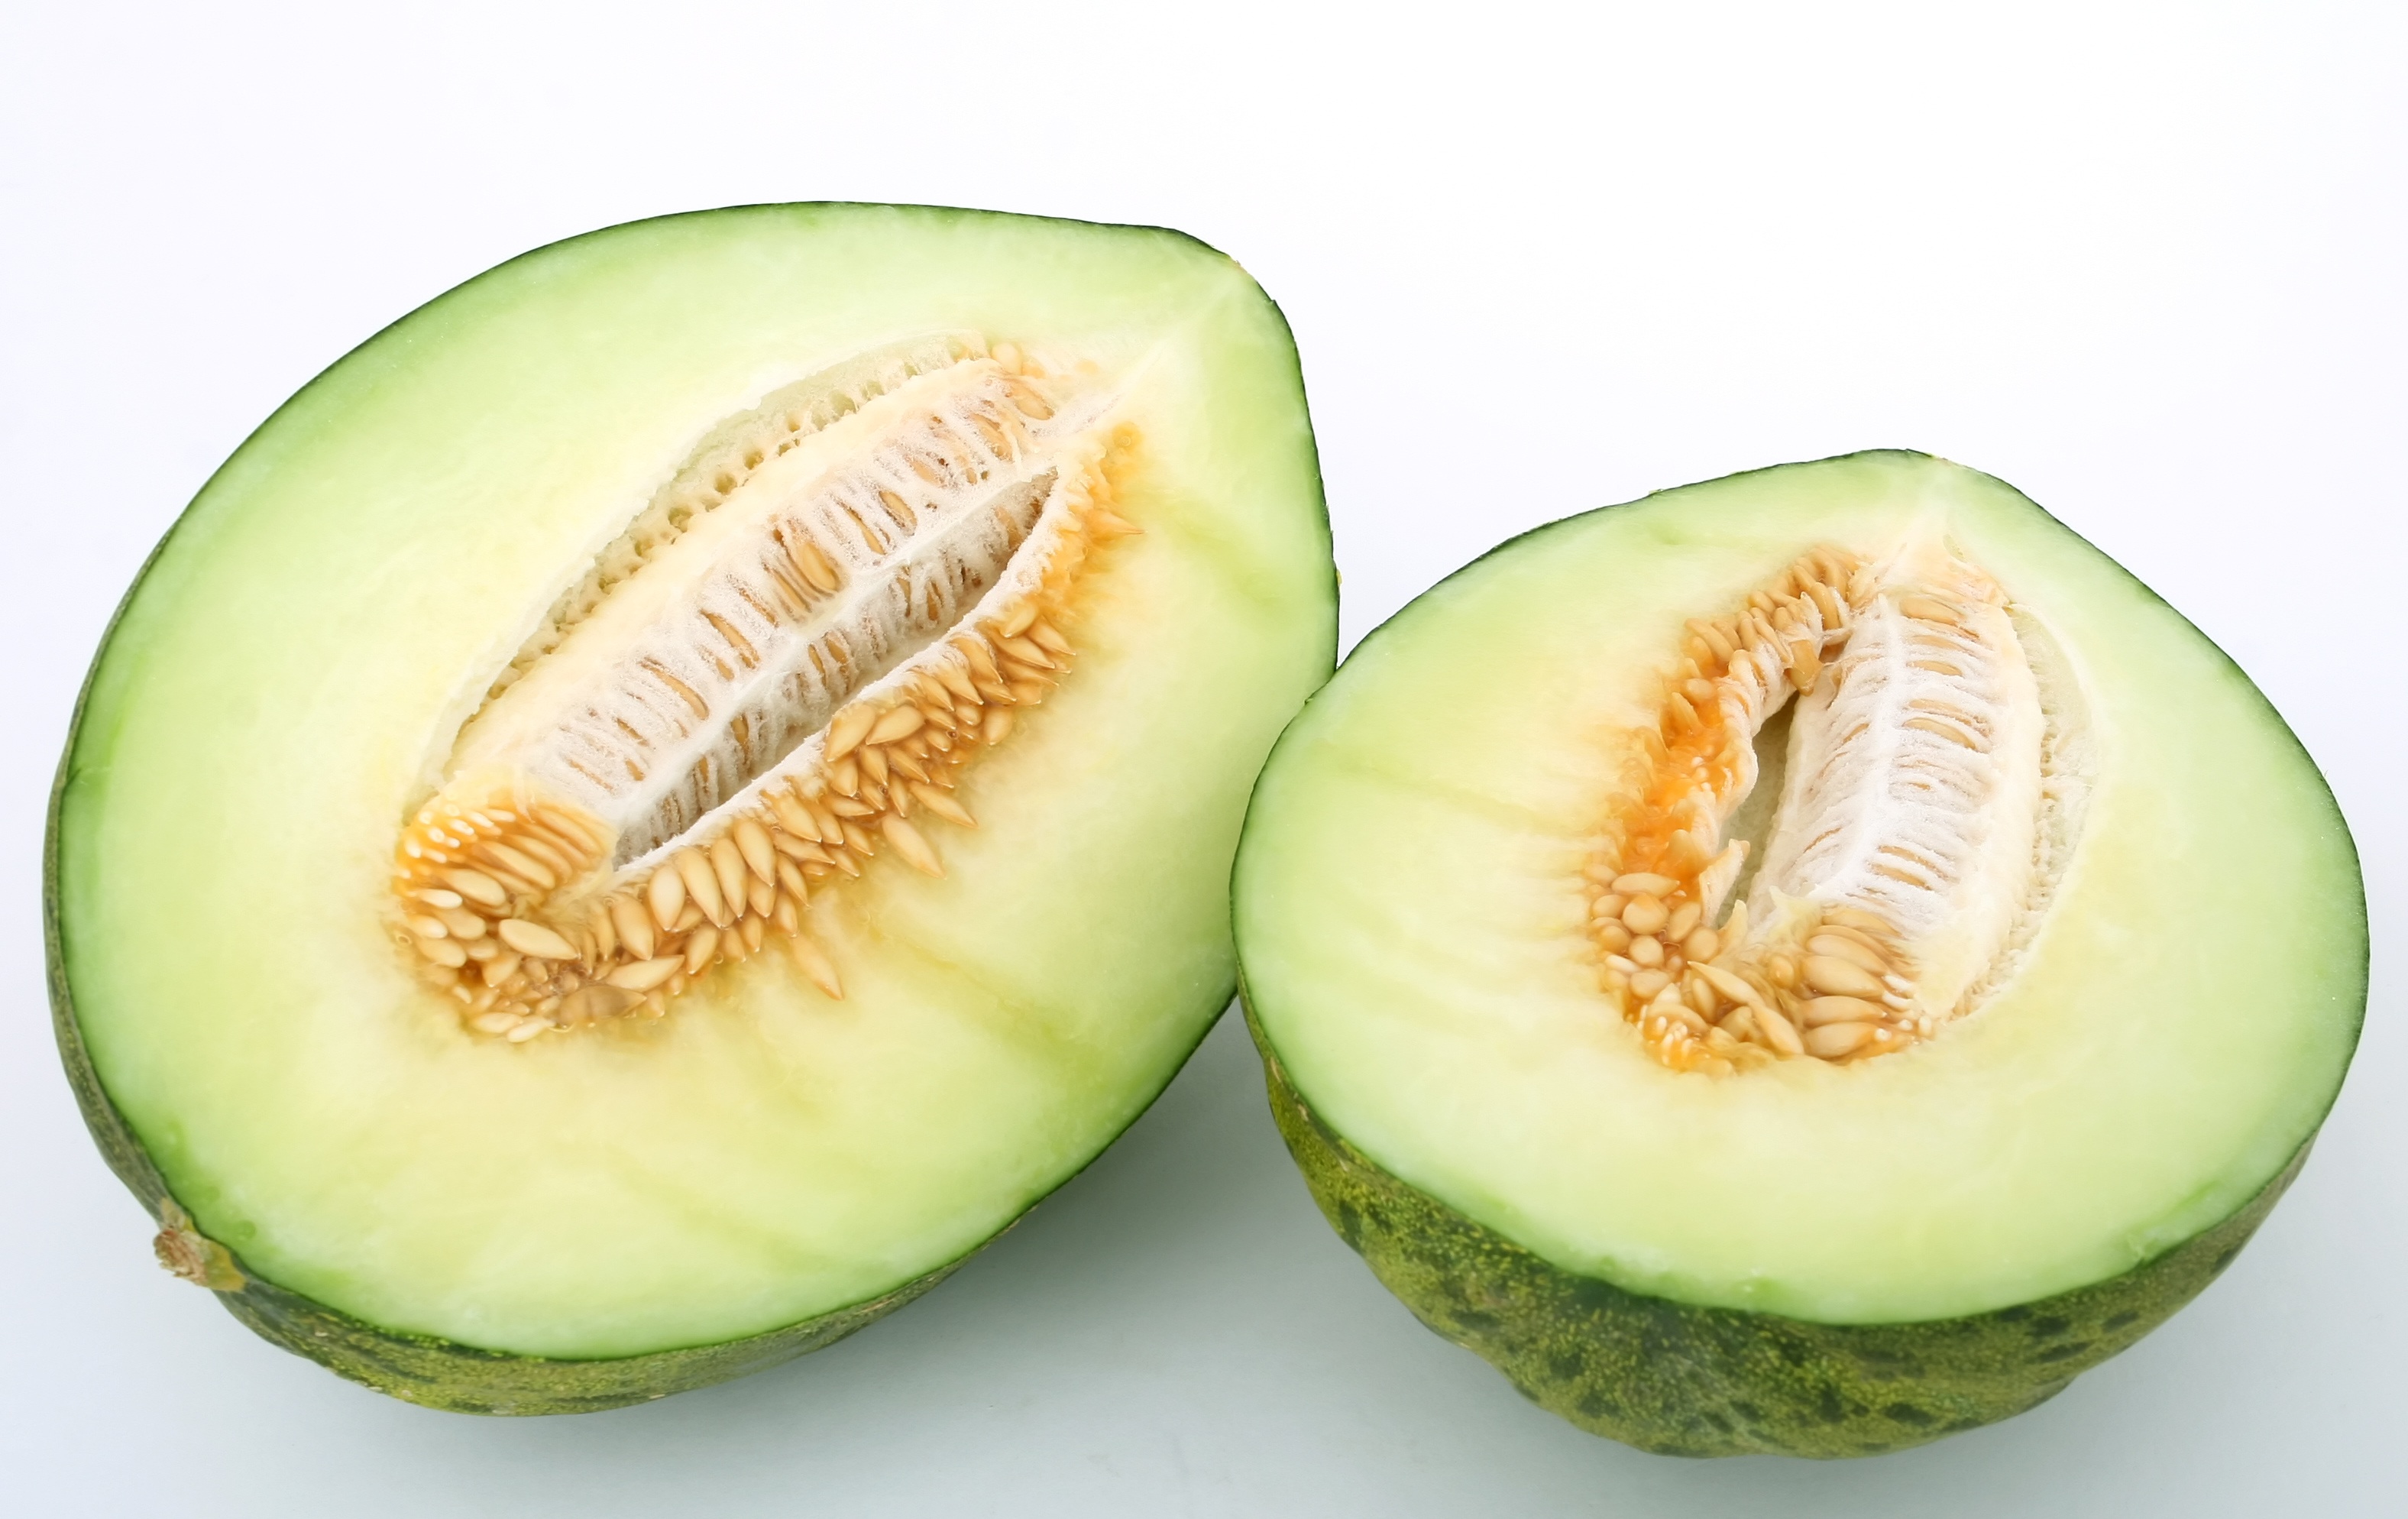
water, plant, white, fruit, sweet, desert, isolated, meal, food, green, produce, vegetable, natural, fresh, market, weight, colorful, groceries, breakfast, healthy, snack, lunch, delicious, slice, health, fitness, gourd, calories, coconut, seeds, garnish, nutrition, dinner, supermarket, over, cantaloupe, good, slim, loss, catering, diet, starter, melon, supper, cucurbita, honeydew, hungry, dieting, flowering plant, slimming, pips, appetite, putting, muskmelon, nourishing, winter squash, land plant, cucumber gourd and melon family, galia, wholesome, mellon